Bab al-Azizia

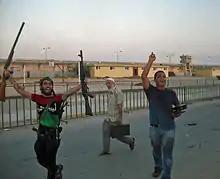
Rebels cheer as they occupy Gaddafi's HQ in August 2011.

The compound became a target once more when the Libyan Civil War broke out in 2011. In March of that year, an international coalition led by NATO launched a military intervention in the conflict, bombing loyalist military units and command-and-control centers. Bab al-Azizia was identified as one such center, and was bombed repeatedly throughout the war.